Hackney carriage

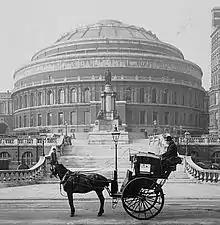
Hansom cab in 1904 outside the Royal Albert Hall, London

Shortly afterwards even lighter carriages began to be licensed: the two-wheel, single-horse cabriolets or 'cabs', which were licensed to carry no more than two passengers. Then, in 1834, the hansom cab was patented by Joseph Hansom: a jaunty single-horse, two-wheel carriage with a distinctive appearance, designed to carry passengers safely in an urban environment. The hansom cab quickly established itself as the standard two-wheel hackney carriage and remained in use into the 20th century.